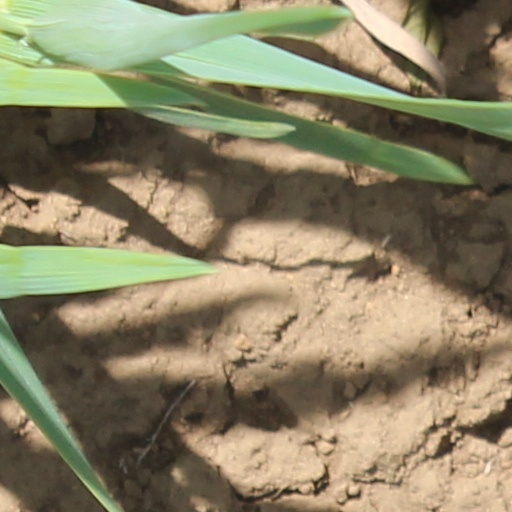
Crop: wheat